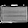
Label: Bag